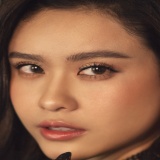
ca sĩ Trương Quỳnh Anh